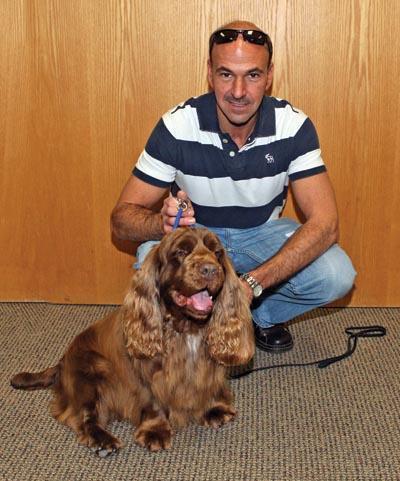
Sussex_spaniel